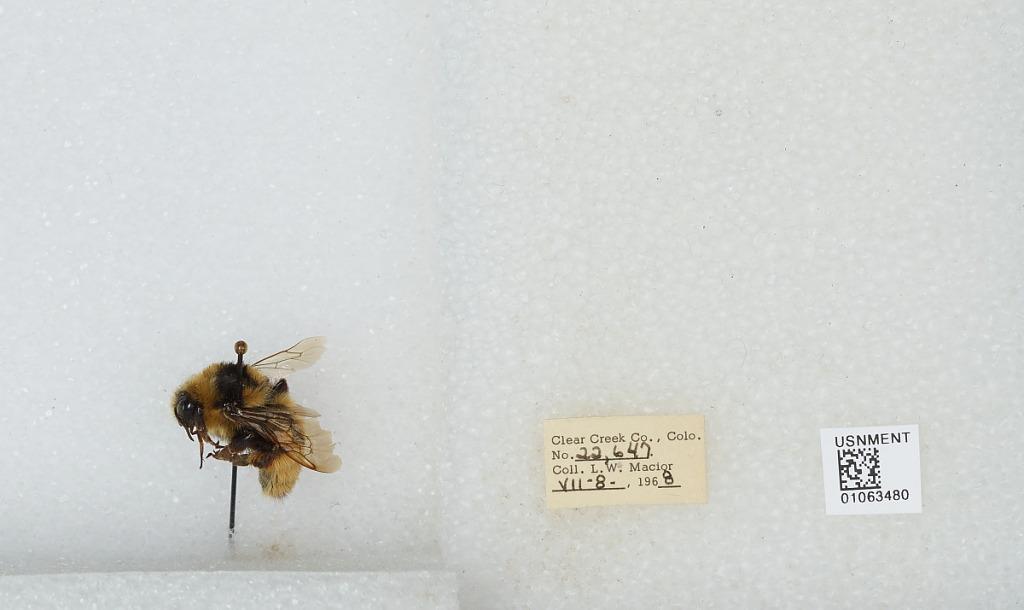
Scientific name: Bombus (Pyrobombus) bifarius Cresson
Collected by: L. Macior
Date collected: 1968-7-8
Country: United States
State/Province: Colorado
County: Clear Creek
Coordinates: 39.5984, -105.644